Archaeological Museum of Bodhgaya

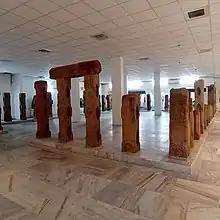
Sandstone pillars, August 2022

The Archaeological Museum of Bodhgaya was inaugurated by the 14th Dalai Lama Tenzin Gyatso on 27 December 1956. The museum has three main galleries, along with the portico and corridor. There are some precisely carved pieces of sandstone and granite that include the museum's list of extraordinary collections. The images of Buddha, Maitreya, Manjusri, Avalokitesvara, Tara, Jambhala are showcased as some of the finest sculptures of Buddhist affiliation, whereas the historical Vedic art depicts incarnation scenes of Hindu gods like Vishnu and images of Ganesha, Uma Maheshwara, Kamadeva, Saptamatrika.